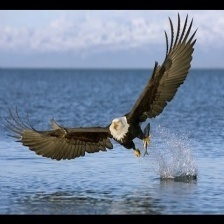
Species: BALD EAGLE
Scientific name: HALIAEETUS LEUCOCEPHALUS